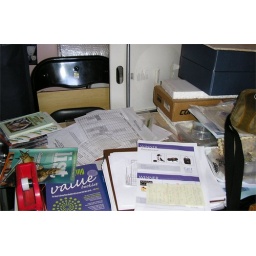
There is a desk under that pile! It is next to the door so everything gets dropped on it!